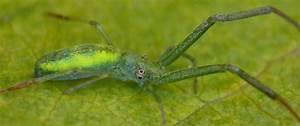
spider